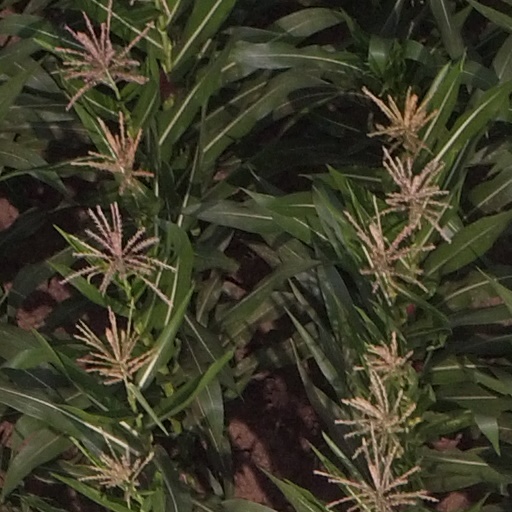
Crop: maize; corn